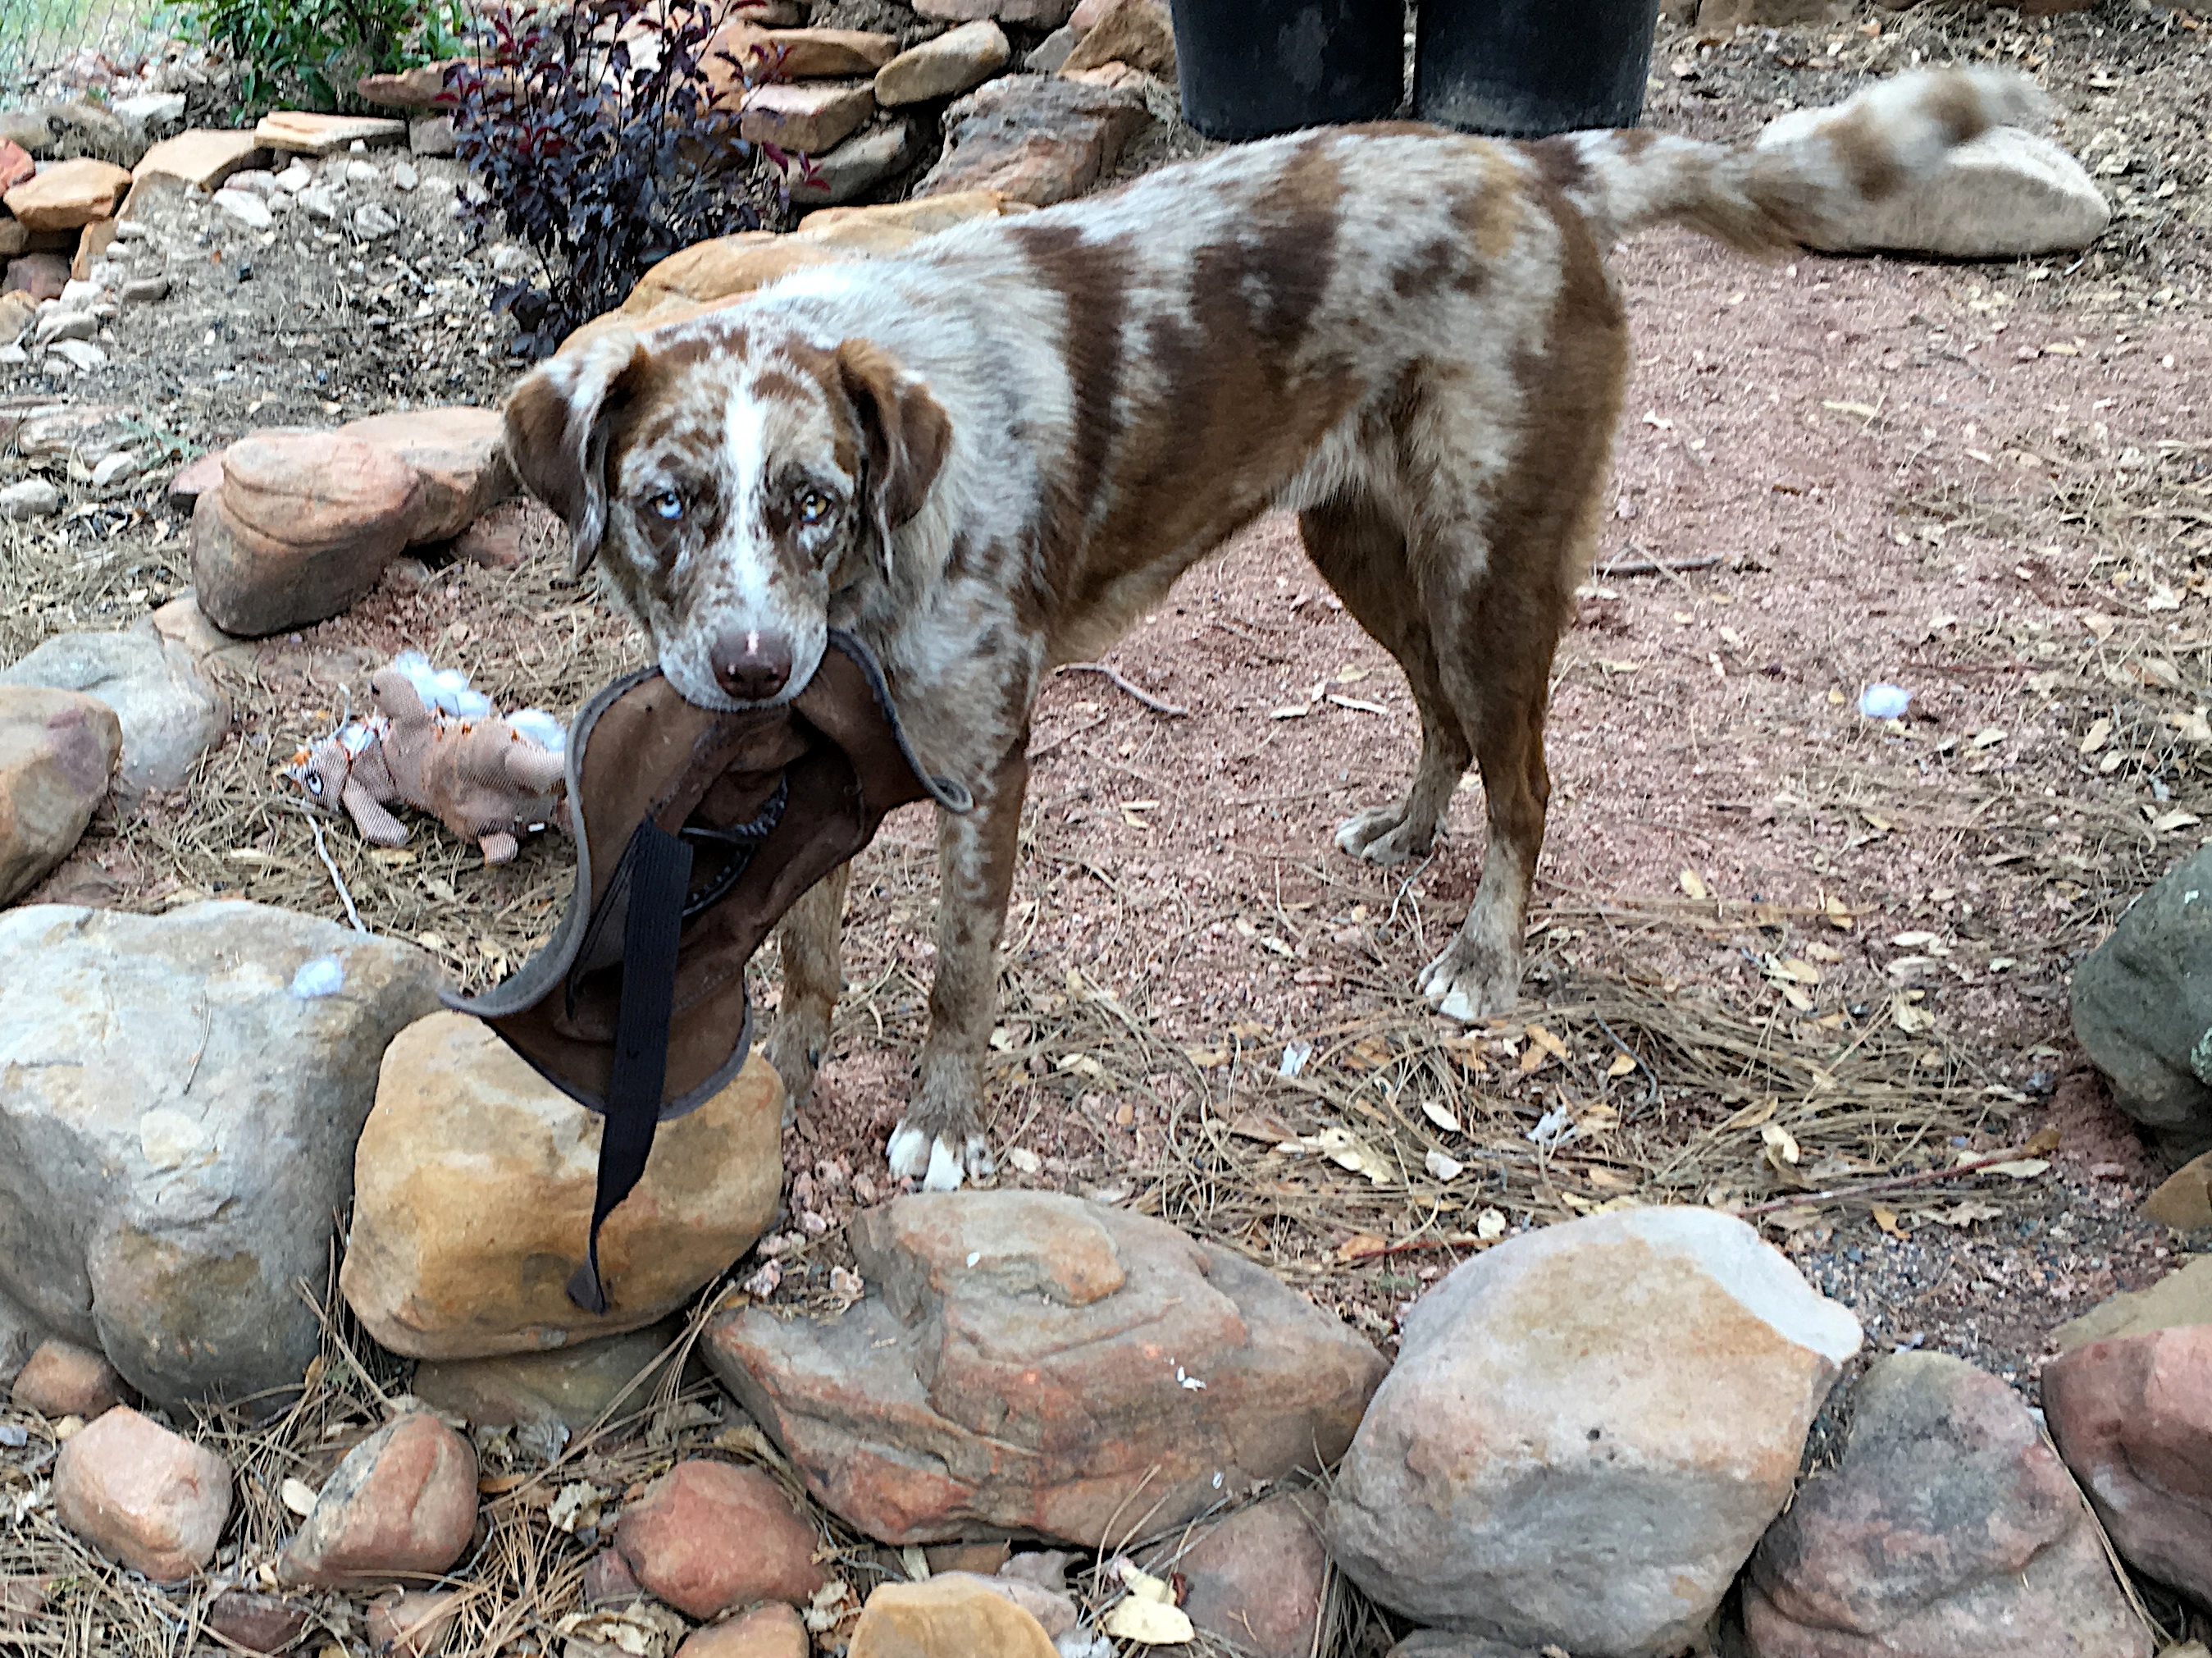
dog, mammal, hound, vertebrate, felix, street dog, dog like mammal, animal sports, galgo espa ol